Great Flood of 1993

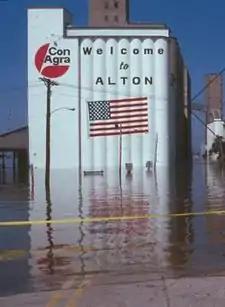
Water encroaching on the city of Alton, Illinois

In Iowa, the flood waters brought mass destruction. On July 9, four buildings on Iowa State University's campus flooded; resulting in over 1.4 million dollars in estimated damages and six weeks of construction to reopen. The college's indoor sports arena, Hilton Coliseum, was flooded with as much as fourteen feet of water. From July 11 until July 22, the Des Moines Water Works was flooded by the Raccoon River. This resulted in the plant being powered down, unable to provide running water for that period. On July 13, electricity returned to more than 35,000 residents. That same day President Bill Clinton toured Iowa's capitol and neighboring cities alongside Governor Terry Branstad. He later declared a state of disaster for Iowa, Minnesota, Wisconsin, Illinois and Missouri and asked Congress to approve 2.5 billion dollars in Federal disaster relief. During this time the Army National Guard and American Red Cross set up water stations, and the local Anheuser-Busch distributor contributed water in white six-packs with their logo on it. Once running water was restored, there was enough pressure for people to bathe and flush toilets, but the water was not certified potable until July 29. The final usage restrictions were lifted in August.